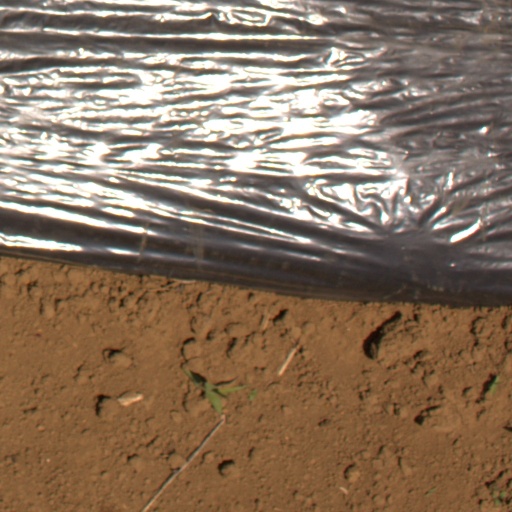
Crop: Jerusalem artichoke